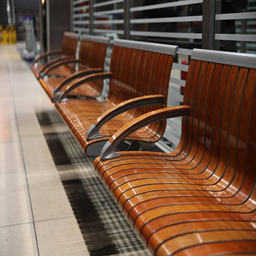
wooden benches in a row